Acradenia euodiiformis

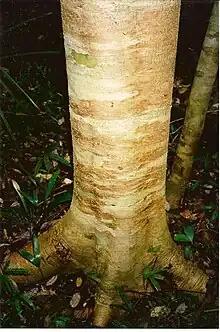
Trunk in Coorabakh National Park

Acradenia euodiiformis, commonly known as yellow satinheart or bonewood, is a species of tree that is endemic to eastern Australia. It has mostly trifoliate leaves, the leaflets narrow elliptic to lance-shaped, with prominent oil glands, and panicles of white flowers. It grows in and near rainforest.